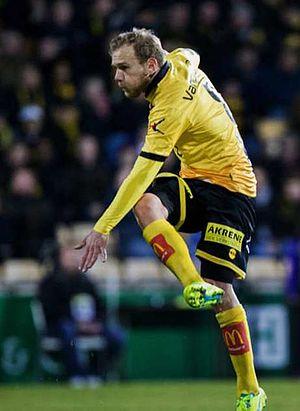
Malaury Martin - LSK vs Bodø/Glimt